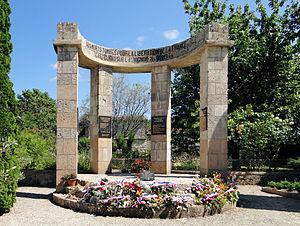
Castelnau-sur-l'Auvignon - Monument aux morts des combats du 21 juin 1944
Castelnau-sur-l'Auvignon est une commune française située dans le département du Gers en région Occitanie.